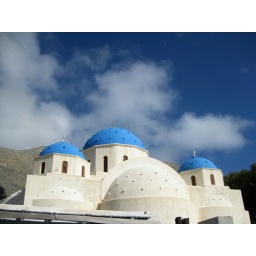
near the black sand beach